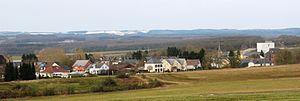
Noerdange est une section de la commune luxembourgeoise de Beckerich située dans le canton de Redange.